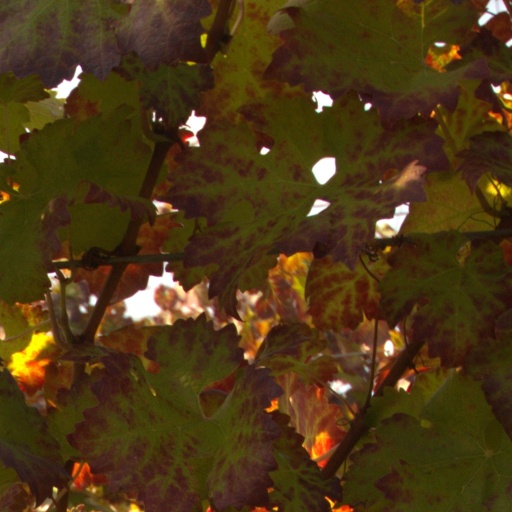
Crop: grape